Jennie Fowler Willing

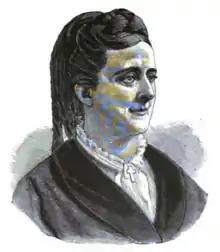
Jennie Fowler Willing

Her inherited love of reform brought her to the fore when the crusade swept over the United States. For several years, she was president of the Illinois Woman's State Temperance Union. With Miller, she issued the call for the Cleveland convention, and she presided over that body, in which the National Woman's Christian Temperance Union (NWCTU) was organized. She was the first editor of the NWCTU's organ, later titled "The Union Signal". Willing was drawn into public speaking by her temperance zeal, and soon she found herself addressing immense audiences in all the large cities of the U.S.. As one of the corresponding secretaries of the Woman's Foreign Missionary Society, she presented the temperance claims at conferences of ministers, and in scores of large towns in different parts of the U.S., interesting thousands of people in its work. Her other roles included superintendent of the NWCTU's Evangelistic Training Department, and president of the Frances Willard WCTU.